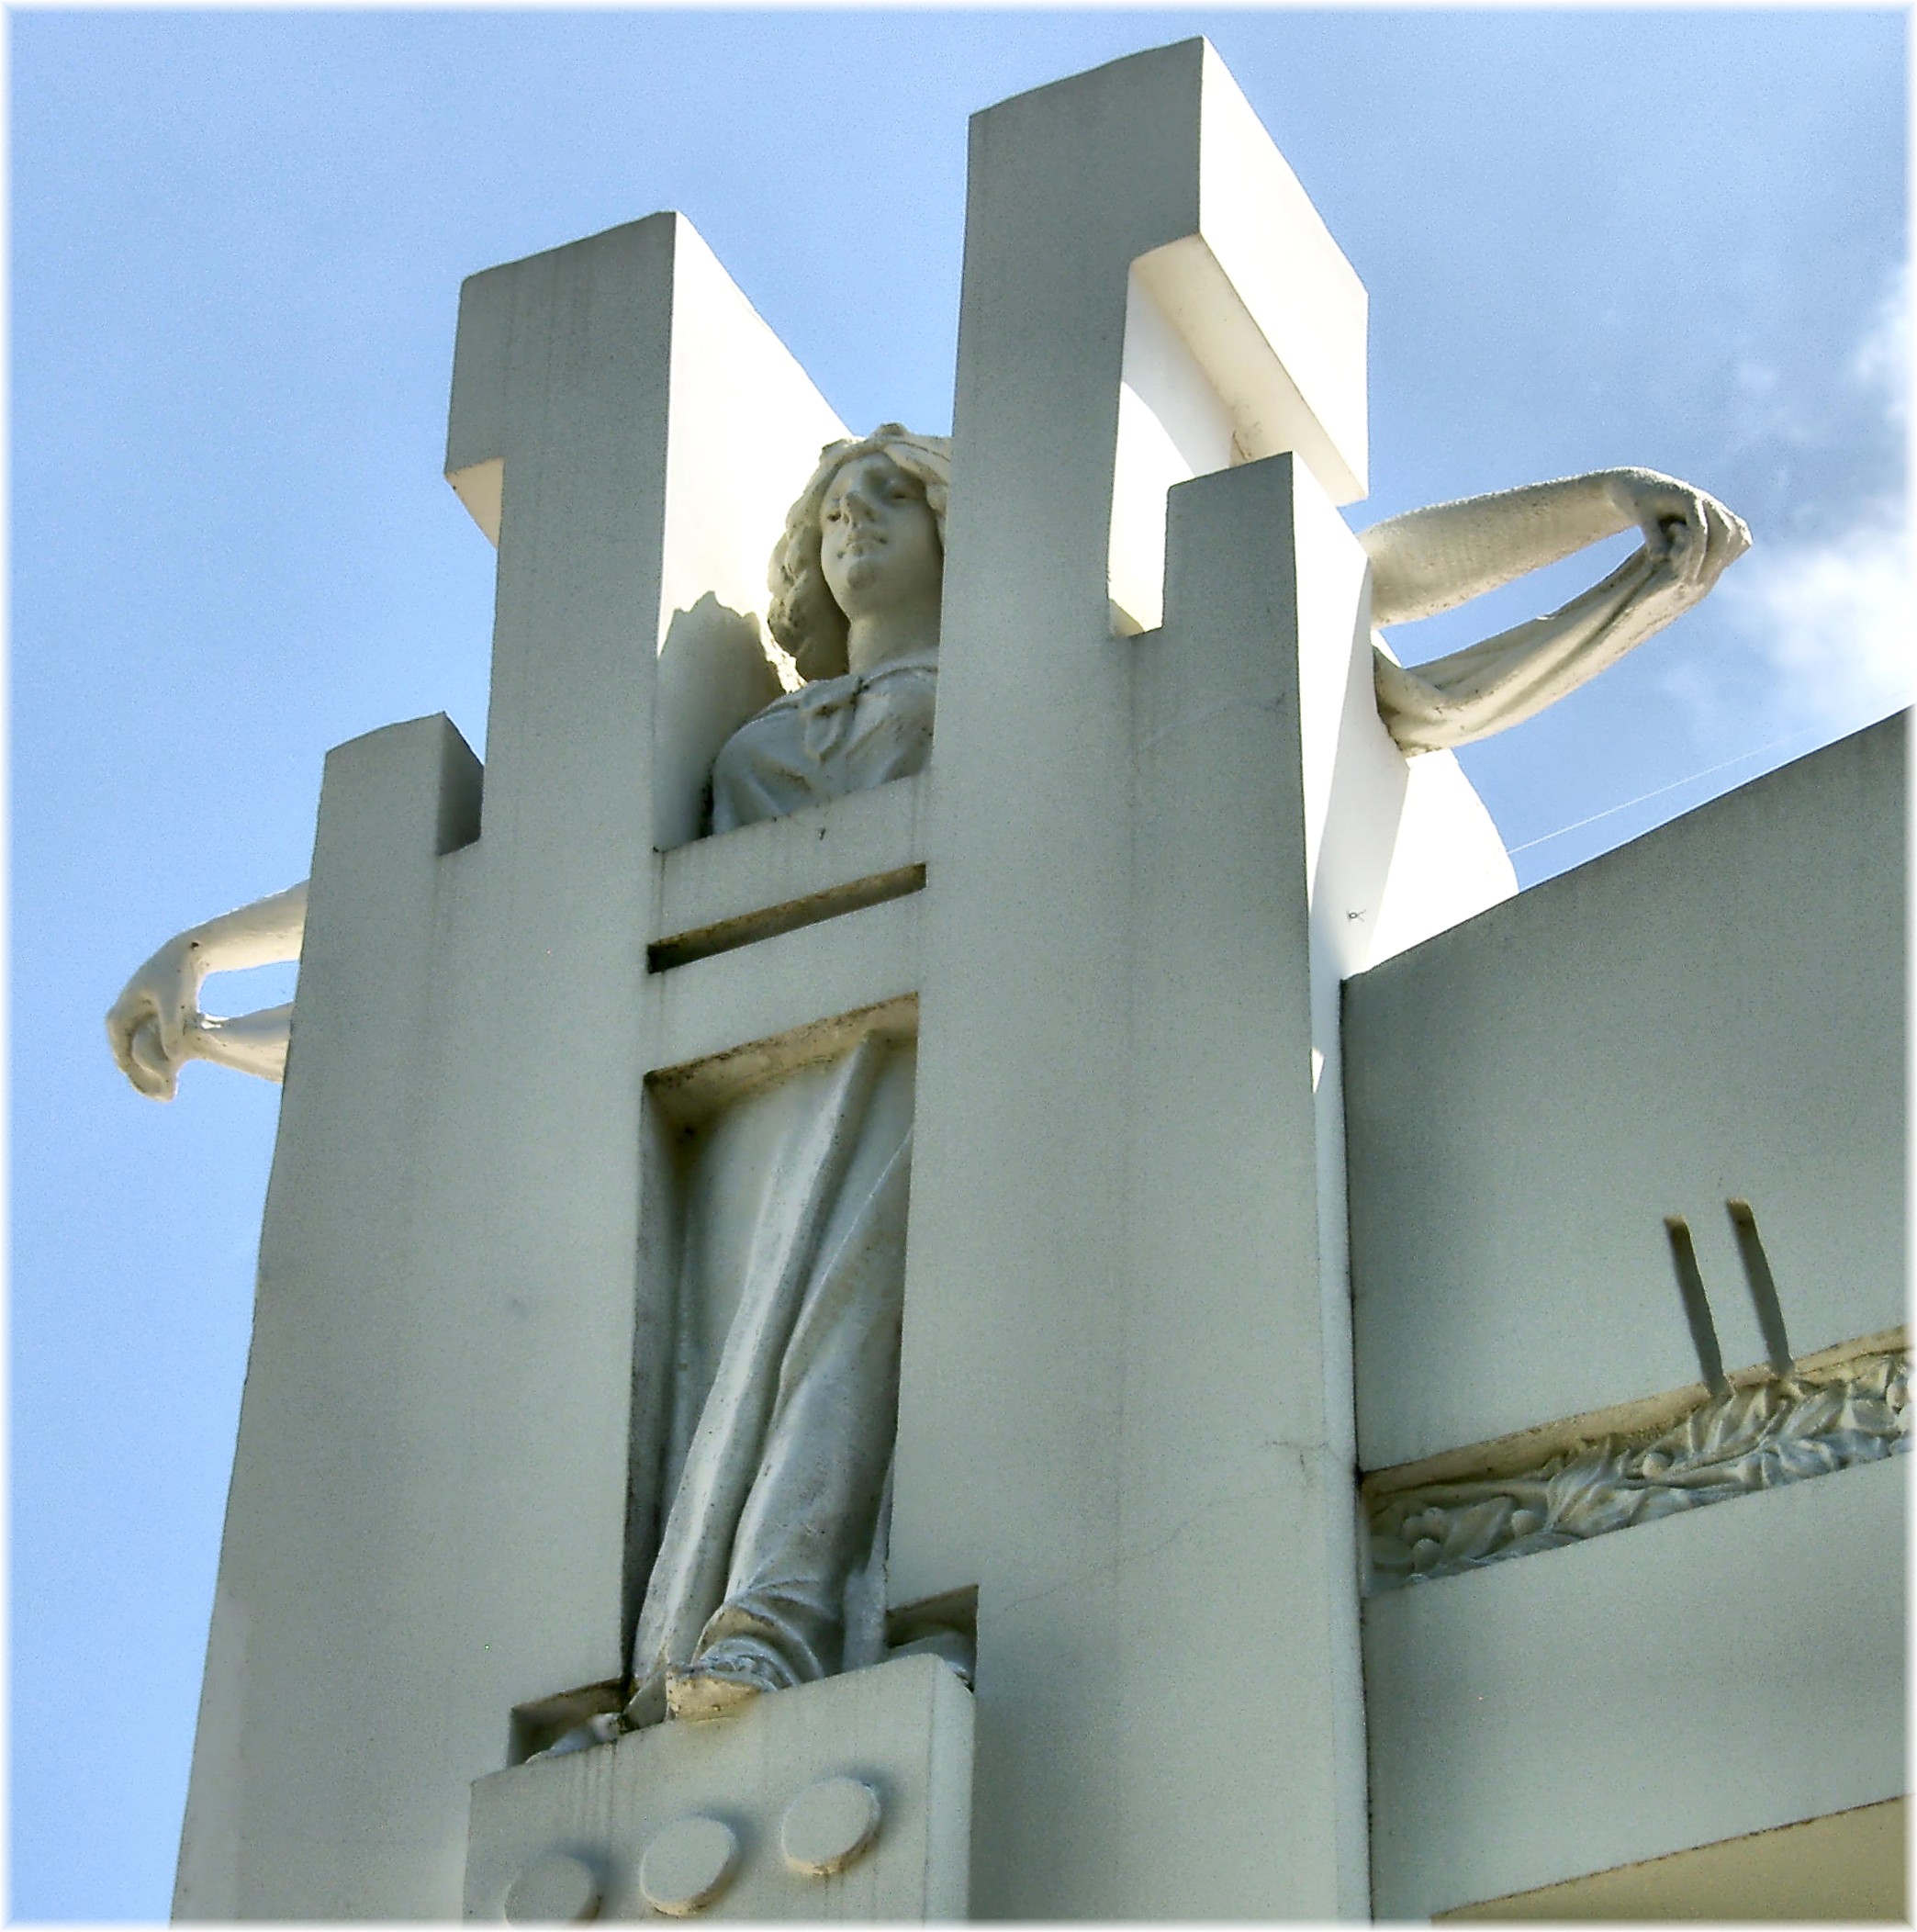
architecture, structure, city, urban, europe, facade, lighting, art, spain, europa, escultura, galicia, ciudad, cidade, espana, galiza, provinciacorua, esculpture, compostela